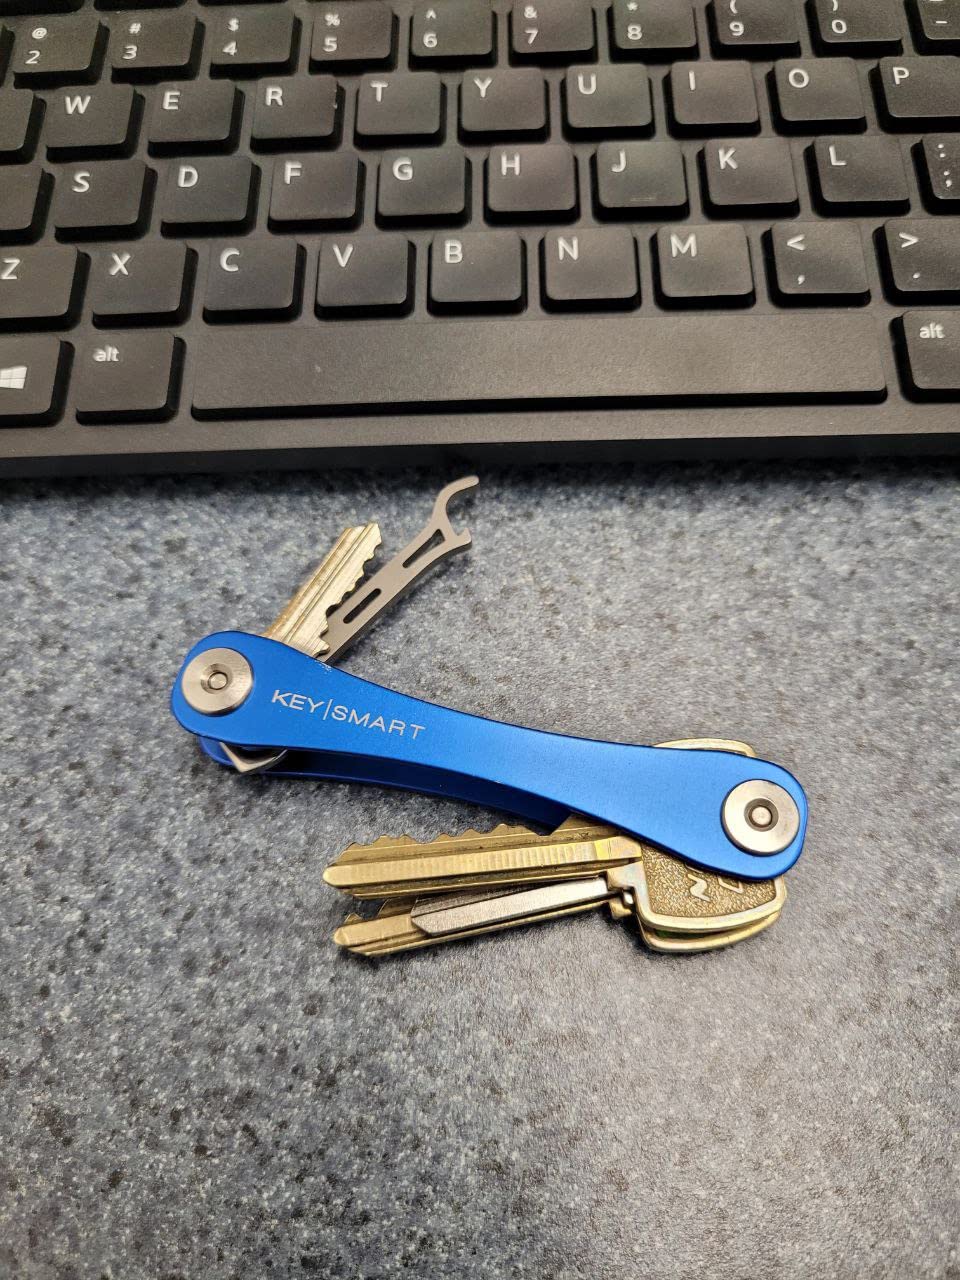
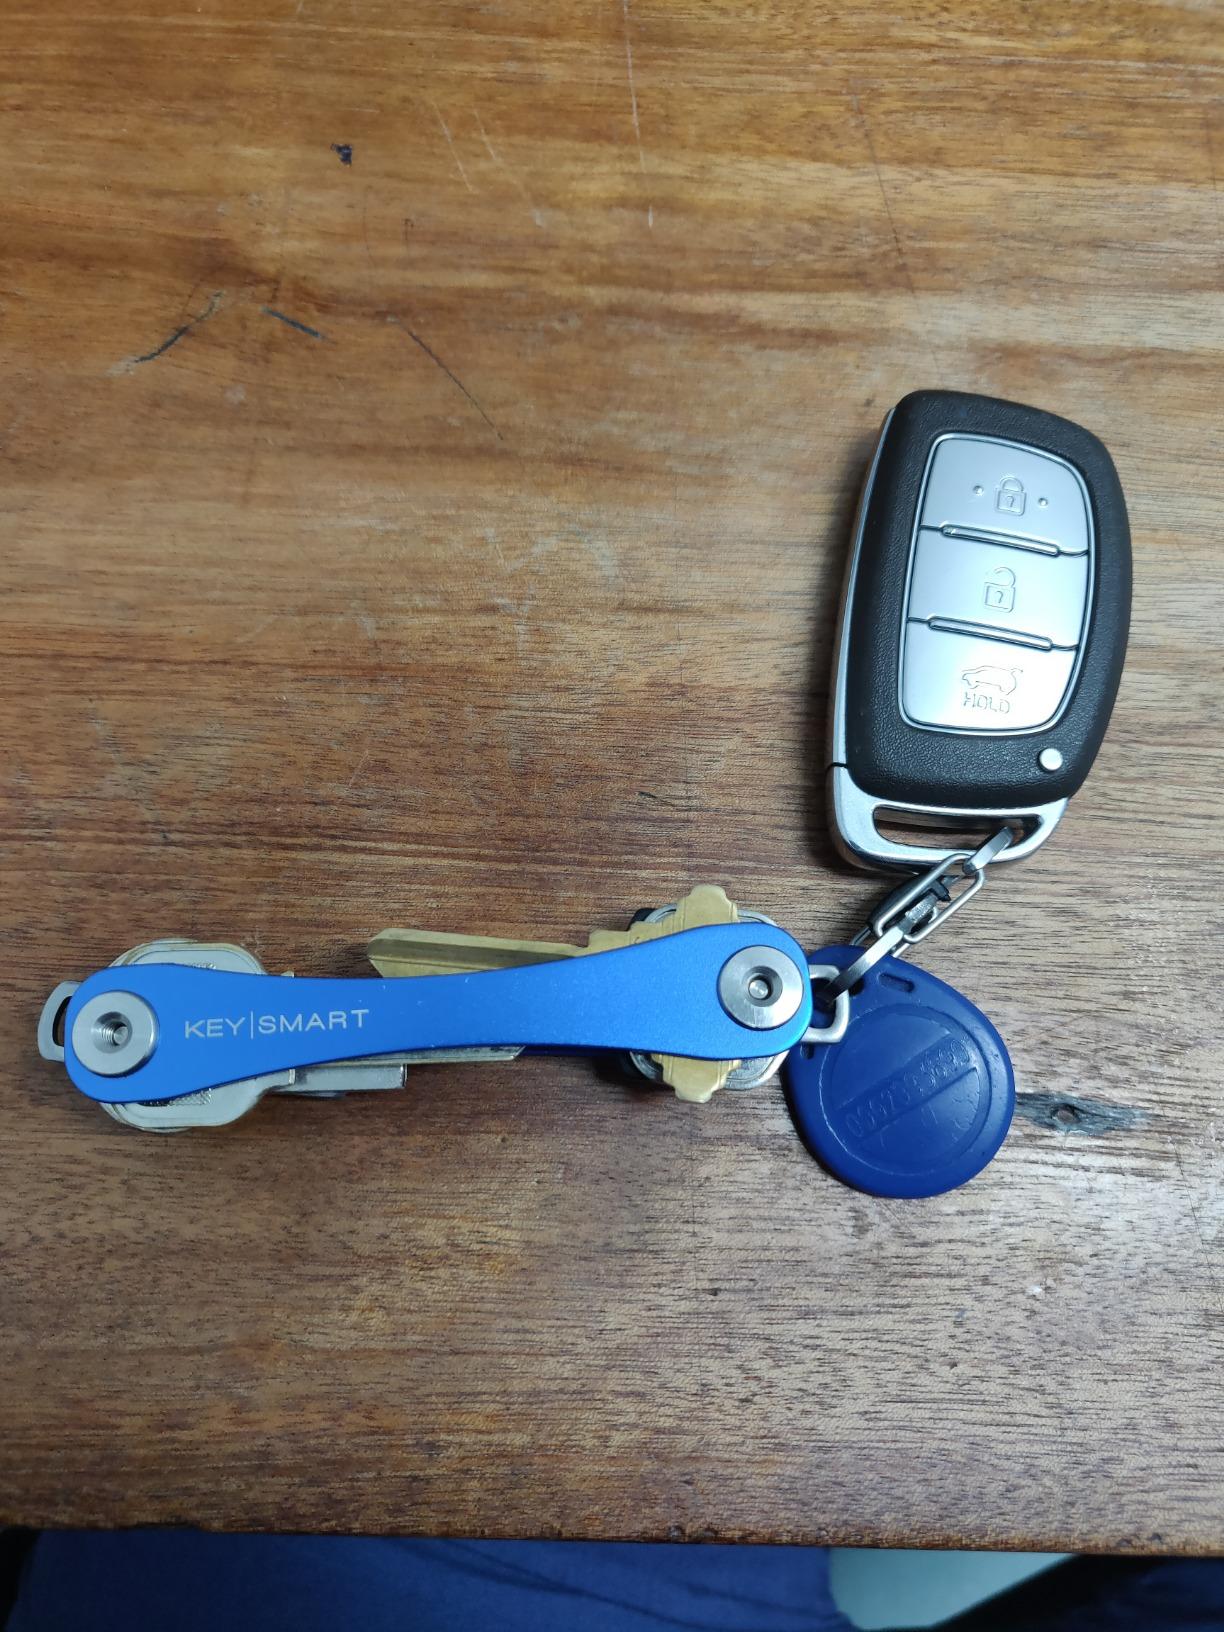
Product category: accessories_keychain
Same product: yes